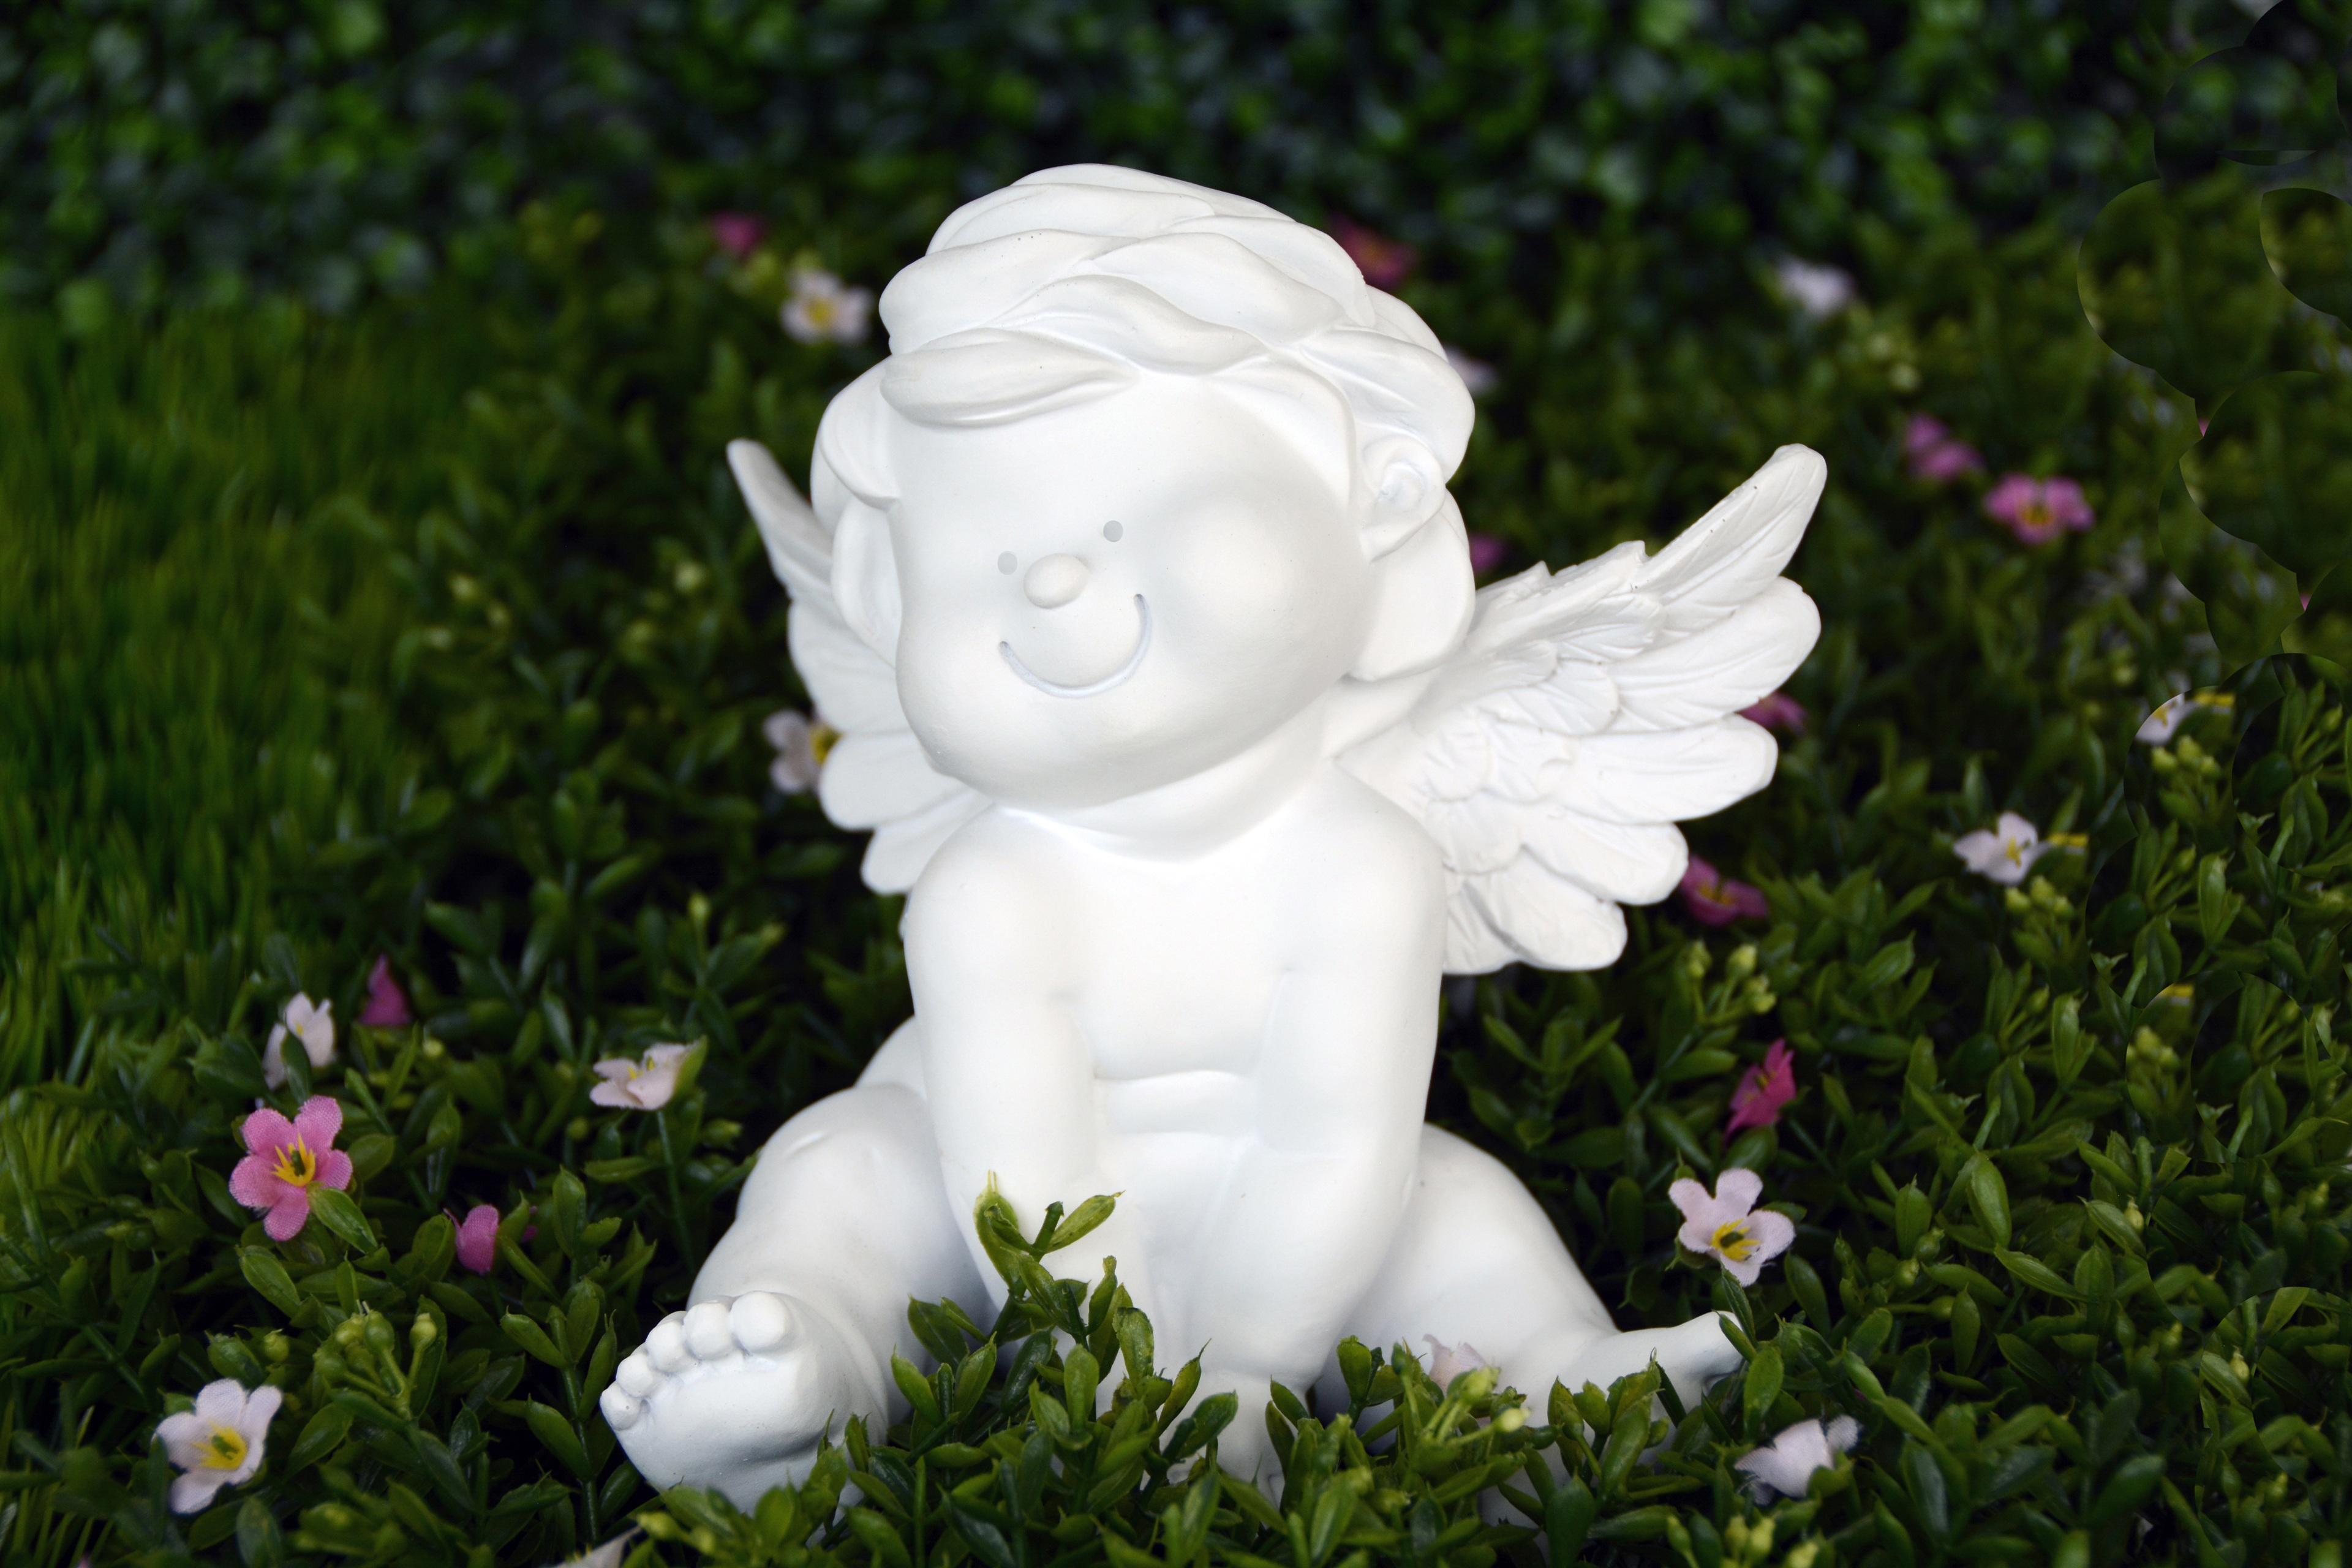
grass, wing, plant, white, lawn, meadow, sweet, flower, cute, monument, statue, decoration, flora, smile, laugh, fig, deco, flowers, sit, cheerful, face, angel, happy, happiness, faith, joy, enjoy, angel figure, satisfaction, harmony, satisfied, guardian angel, angel wings, angel face, fictional character